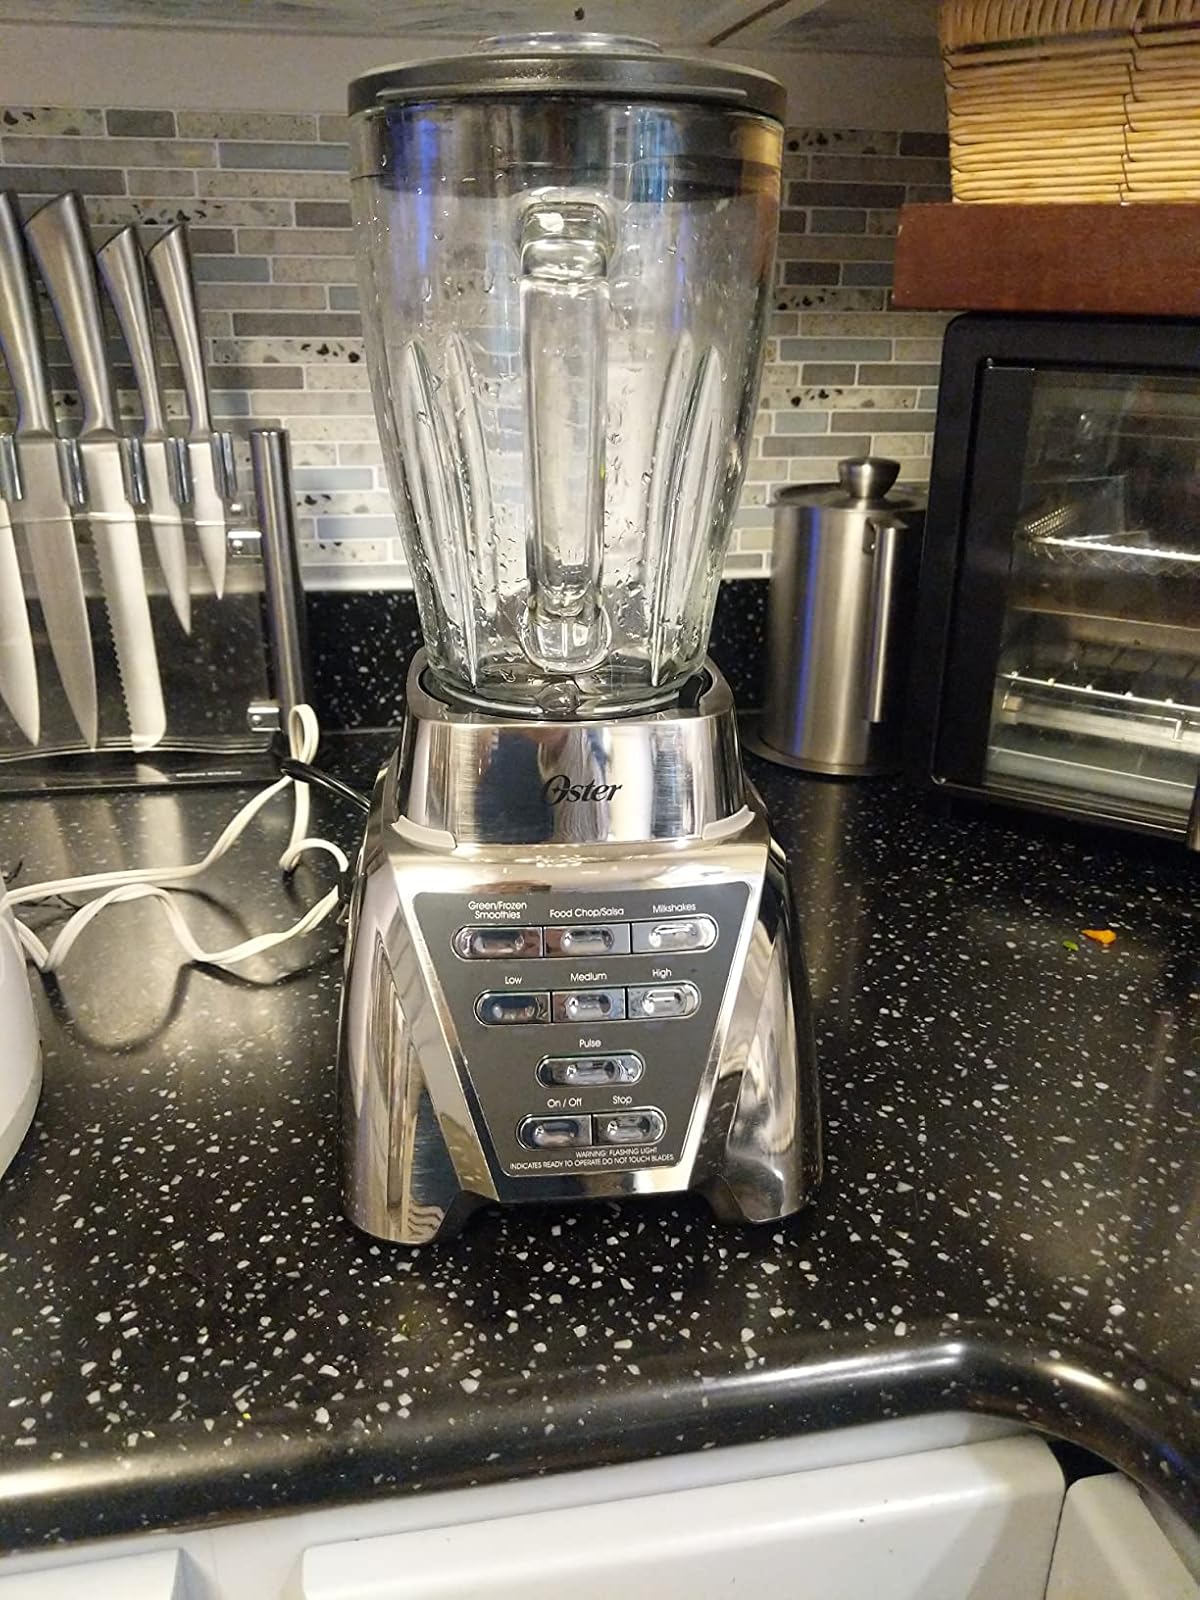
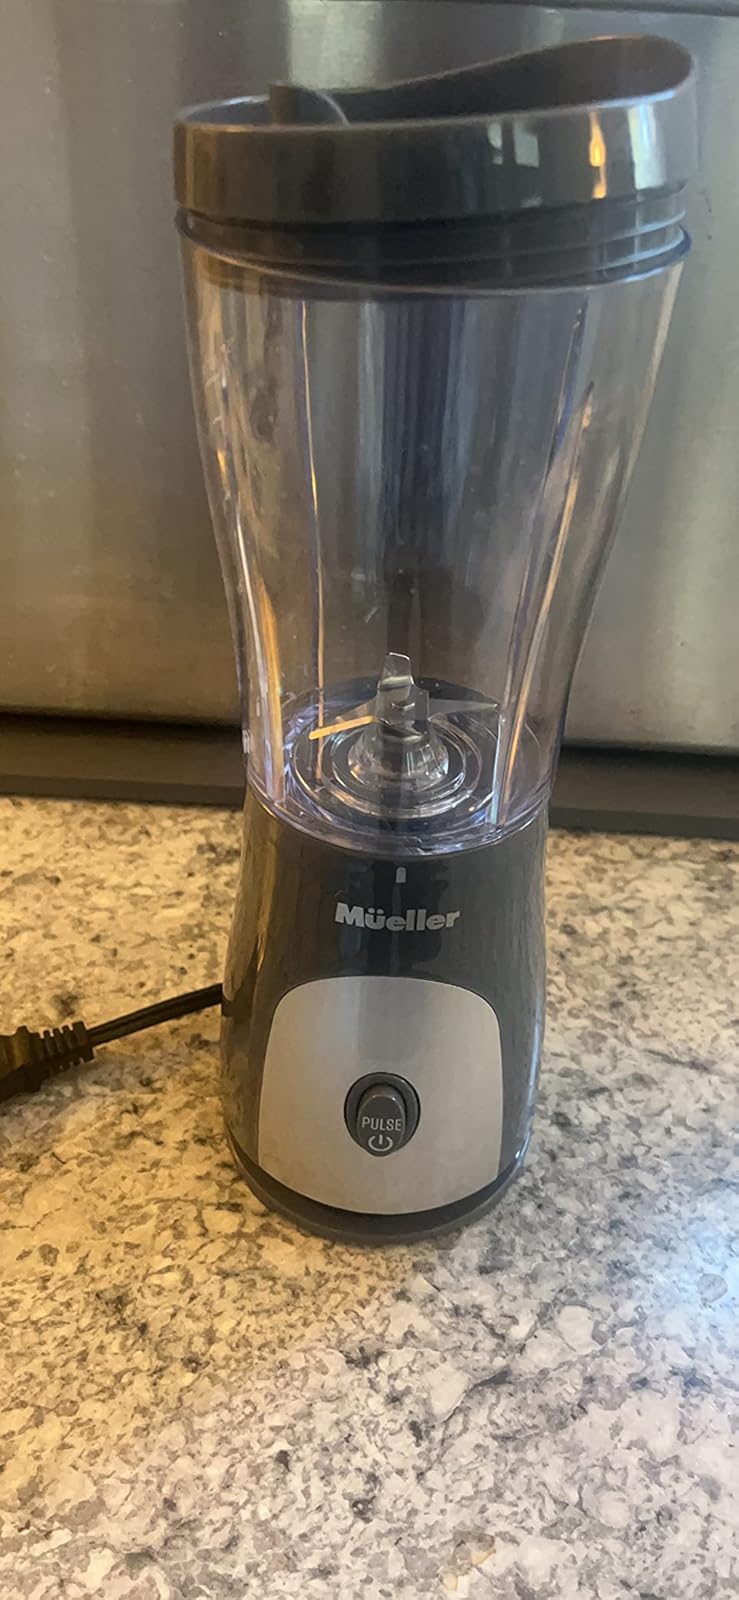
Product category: items_blender
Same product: no